Stem cell therapy for macular degeneration

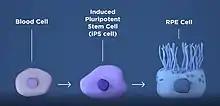
Induced pluripotent stem cell taken from blood cell and converted in retinal pigment epithelium

Stem cell therapy for macular degeneration is an emerging treatment approach aimed at restoring vision in individuals suffering from various forms of macular degeneration, particularly age-related macular degeneration (AMD). This therapy involves the transplantation of stem cells into the retina to replace damaged or lost retinal pigment epithelium (RPE) and photoreceptor cells, which are critical for central vision. Clinical trials have shown promise in stabilizing or improving visual function, but are nevertheless inefficient.